Andronikos Doukas (co-emperor)

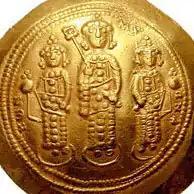
Gold "histamenon" of Romanos IV showing Michael VII flanked by his brothers Andronikos and Konstantios.

Andronikos Doukas (– or after 1081), Latinized as Andronicus Ducas, was the third son of Byzantine emperor Constantine X Doukas (r. 1059–1067) and younger brother of Byzantine emperor Michael VII Doukas (r. 1071–1078). Unlike his other brothers, he was not named junior co-emperor by his father, and was raised to the dignity only by Romanos IV Diogenes (r. 1068–1071). He is otherwise relatively insignificant, and was not involved in the affairs of state to any degree.